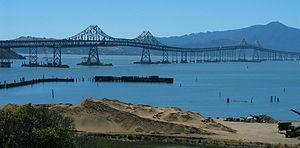
Le pont Richmond-San Rafael Bridge est un pont routier franchissant la baie de San Francisco en Californie, à l'ouest des États-Unis. Ouvert en 1956, il relie la ville de Richmond et celle de San Rafael.
Cette liste des ponts en porte-à-faux les plus longs du monde recense les ponts à poutre en porte-à-faux présentant les plus grandes portées, classées par ordre décroissant de longueur.